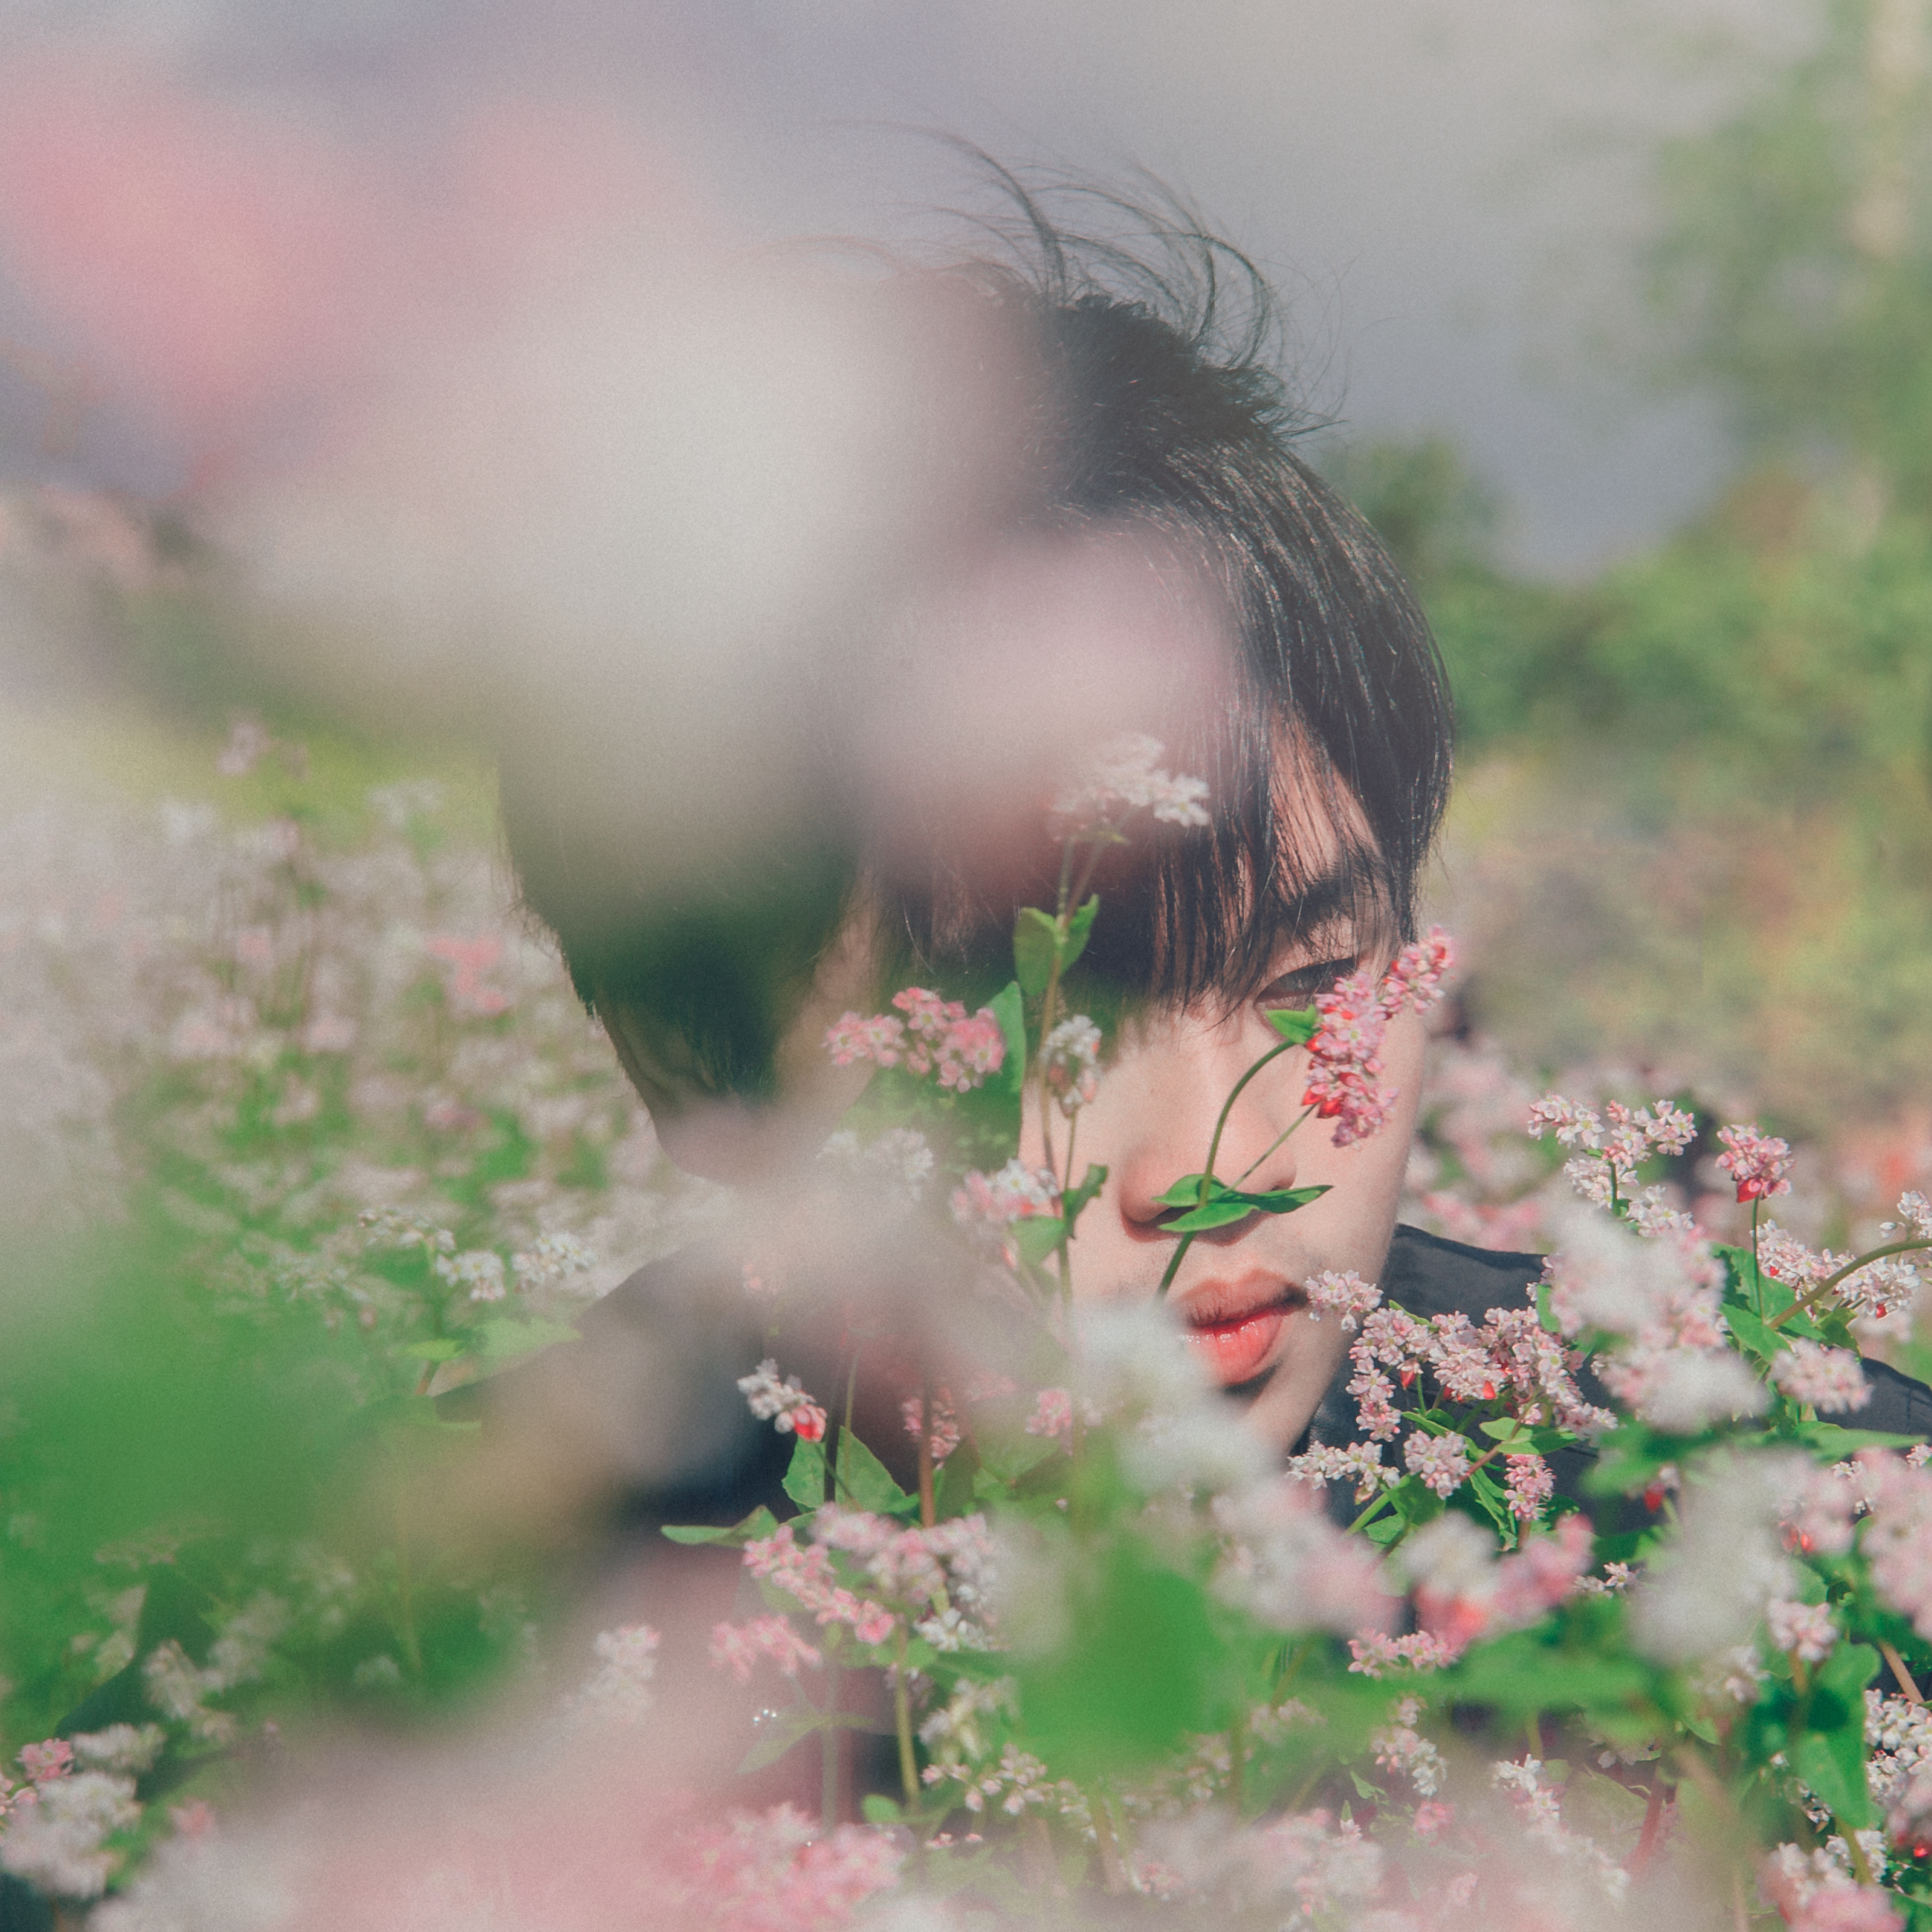
photography, beautiful, travel, happy, lovely, man, face, pink, nature, green, girl, tree, leaf, eye, morning, close up, grass, branch, sky, sunlight, black hair, mouth, plant, spring, flower, fun, portrait photography, smile